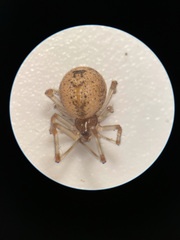
Species: Parasteatoda_tepidariorum